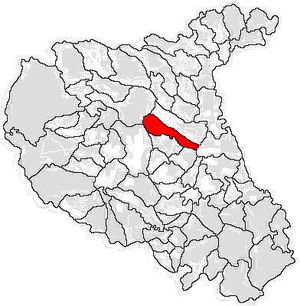
Bolotești est une ville de Roumanie dans le județ de Vrancea.